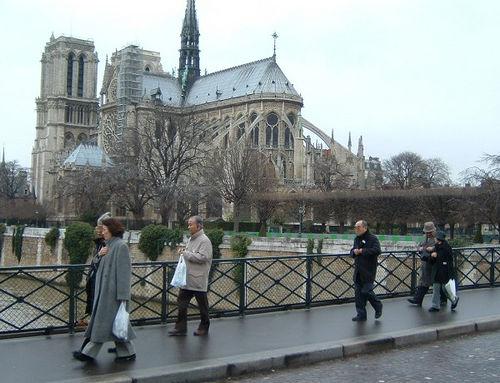
Weather: rain or strom